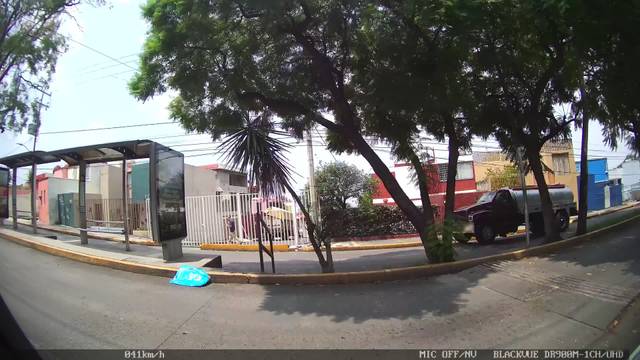
Region: Mexico
Coordinates: 19.477, -99.243